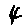
Label: 4